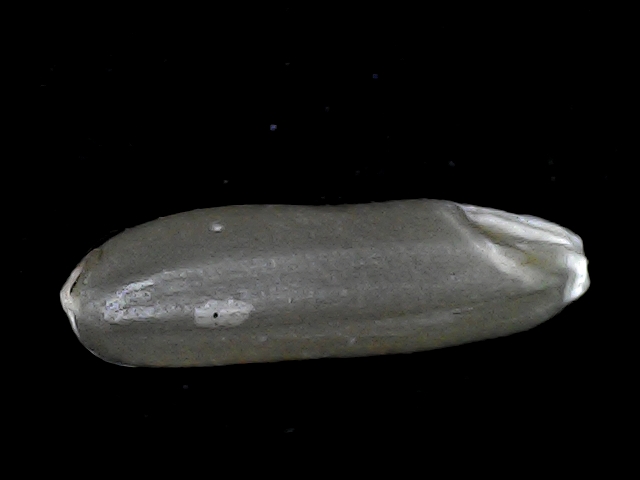
Rice variety: BD70